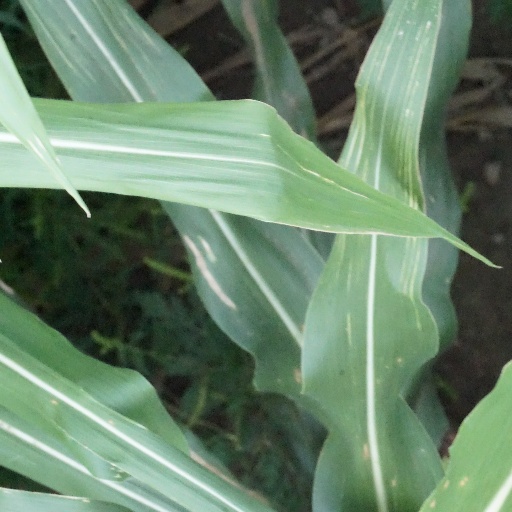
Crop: maize; corn